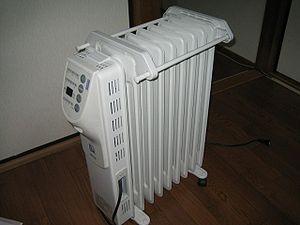
Une huile minérale est un mélange issu de la distillation de certains combustibles fossiles.